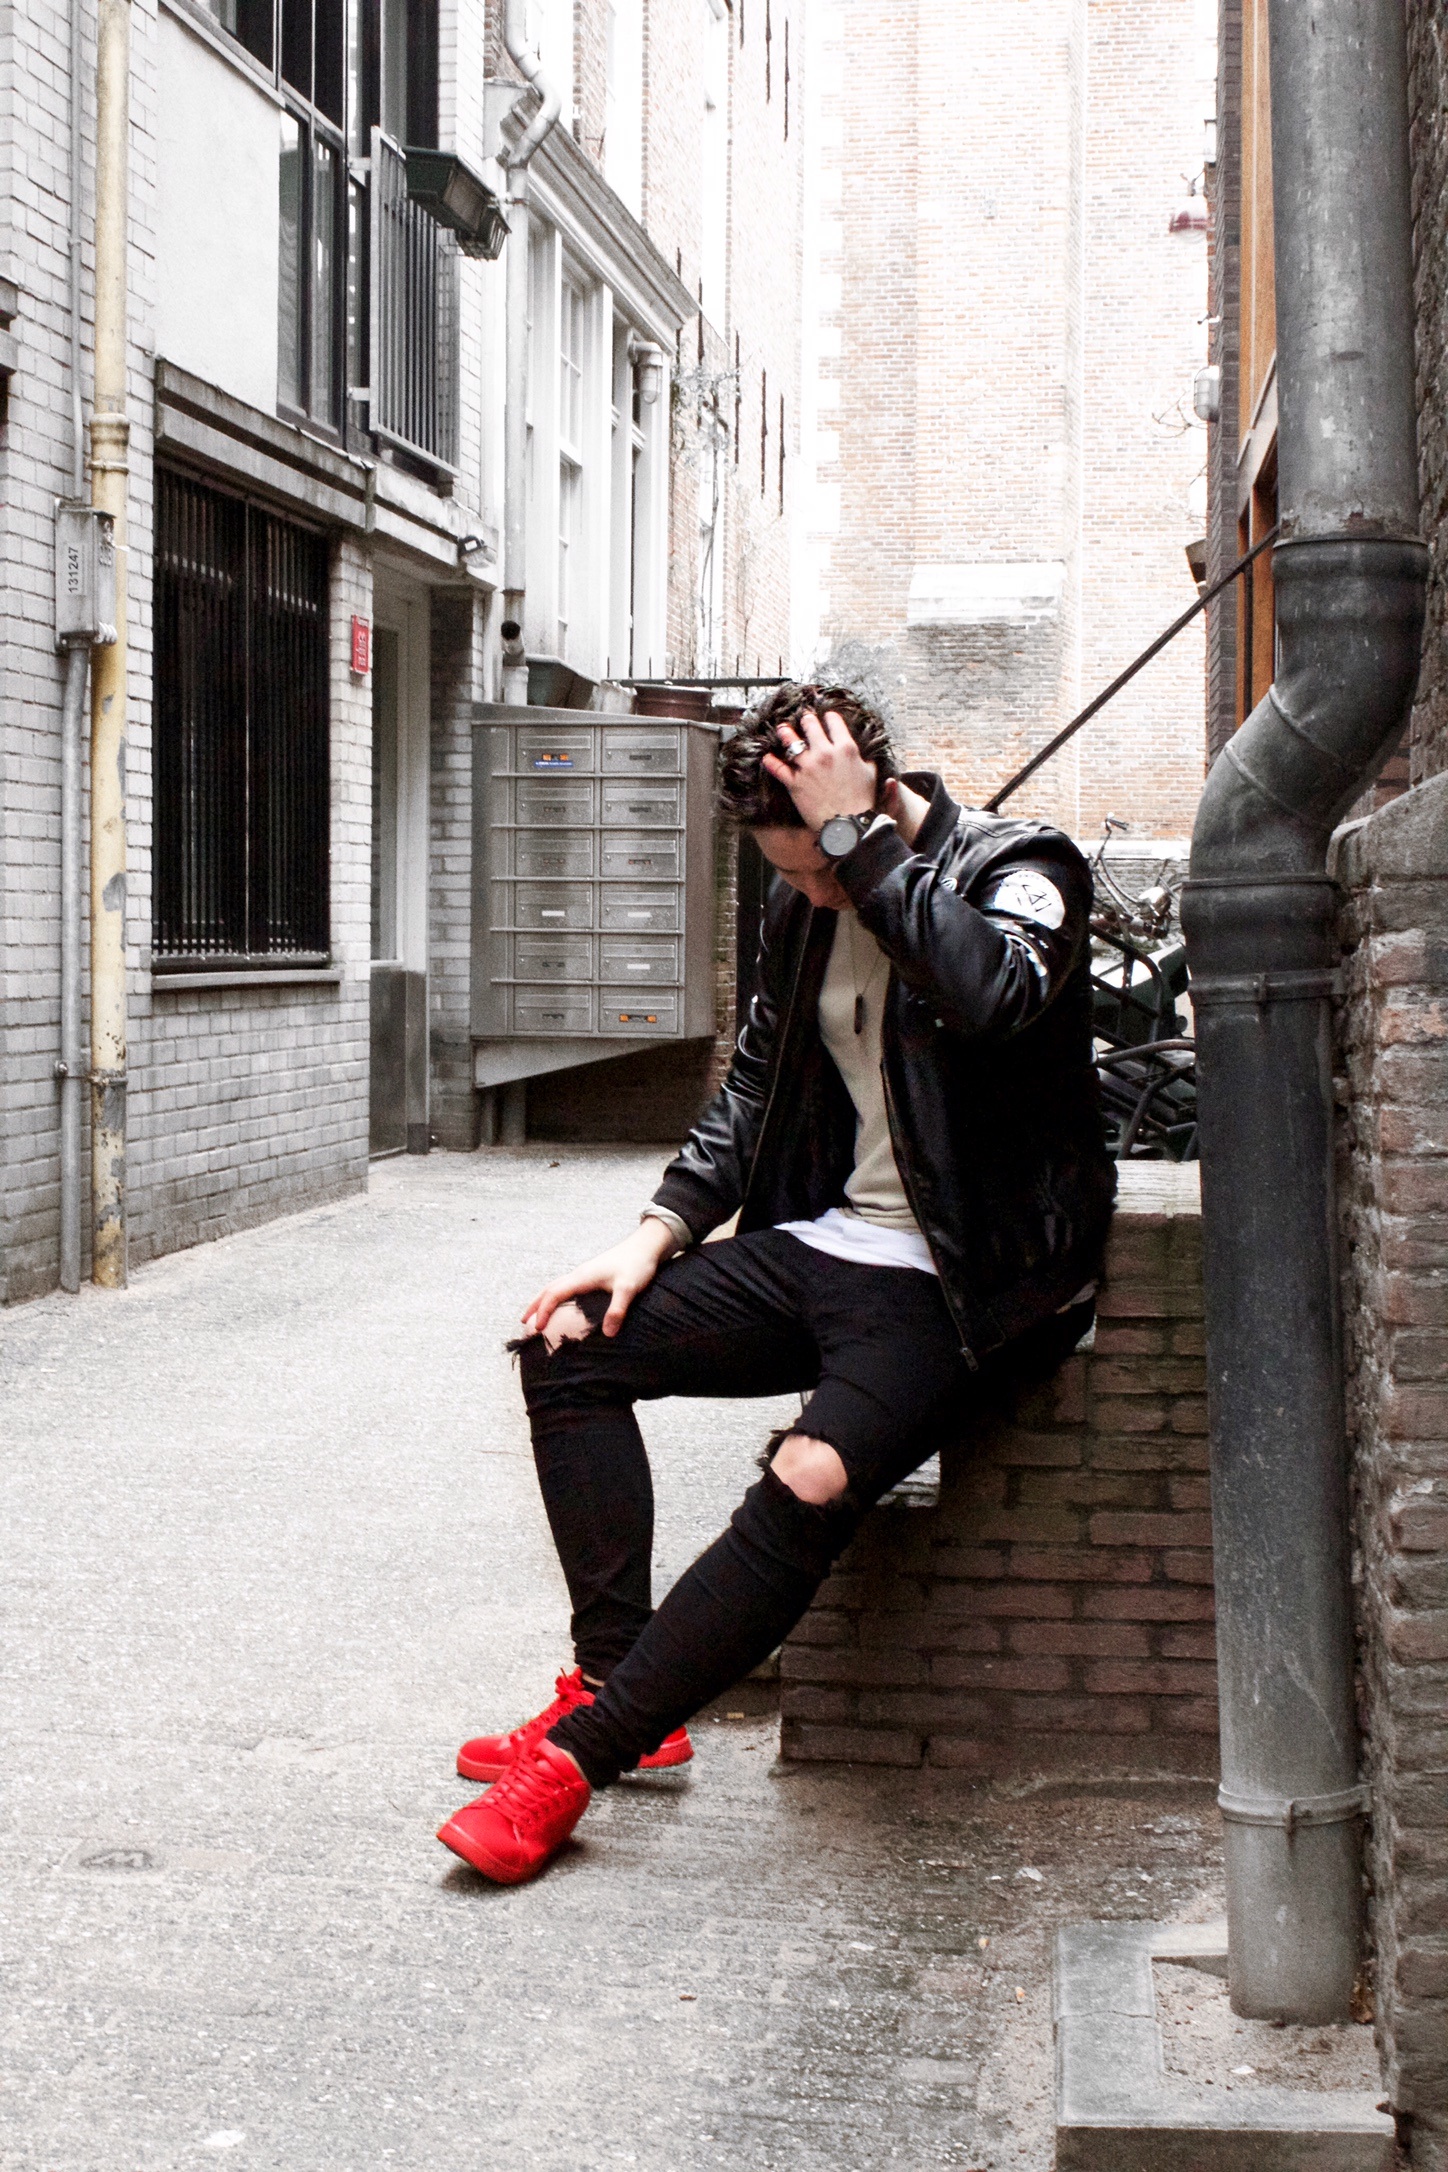
shoe, road, street, boot, leg, model, spring, red, sitting, fashion, clothing, black, lady, dress, infrastructure, footwear, photograph, photo shoot, human positions